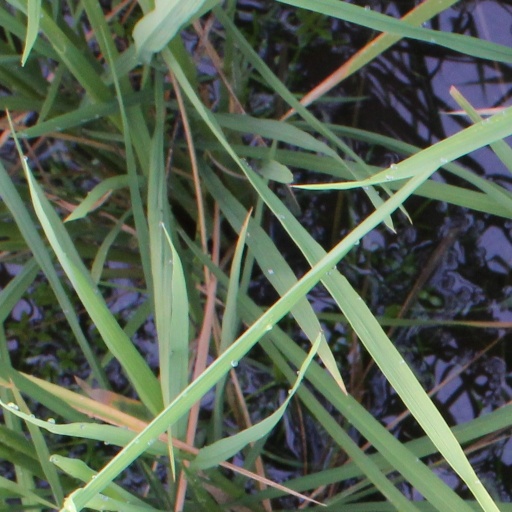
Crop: rice